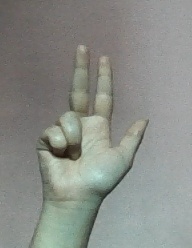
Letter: al